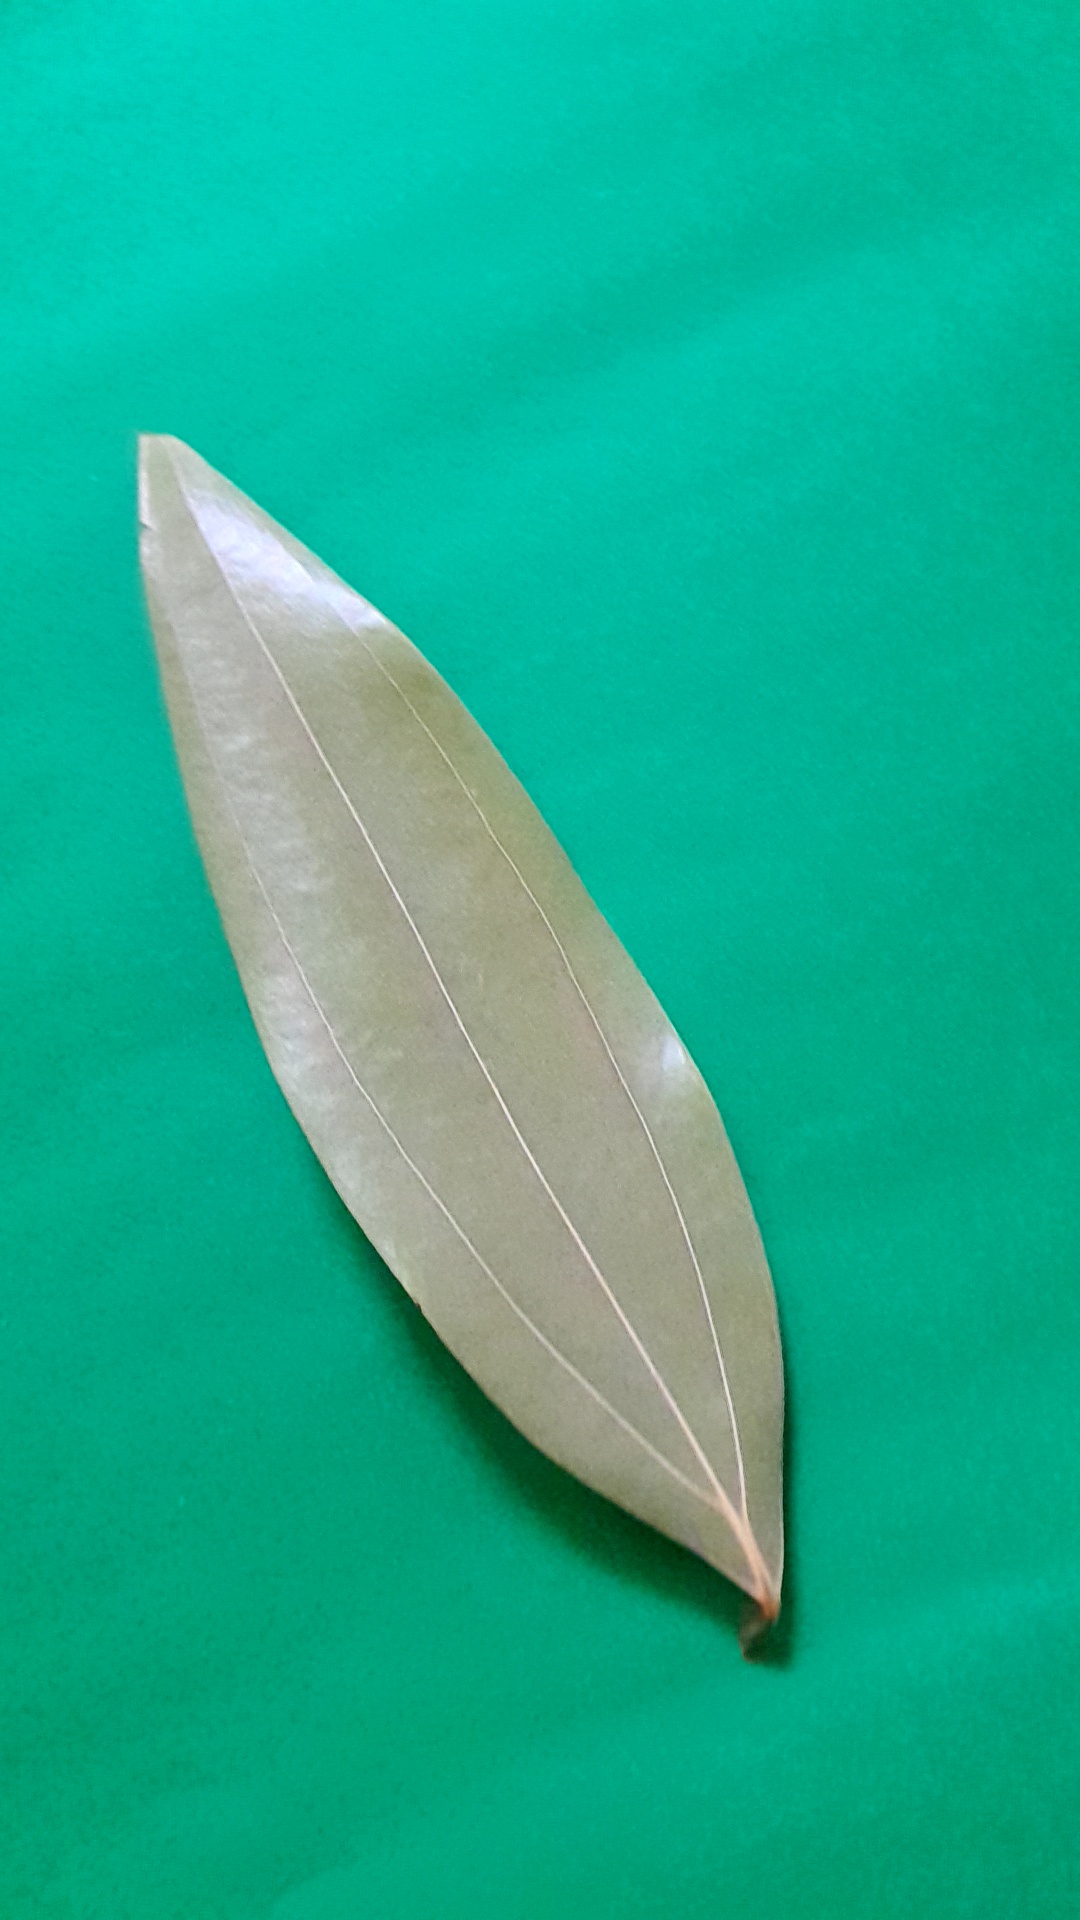
Label: Dry Leaf